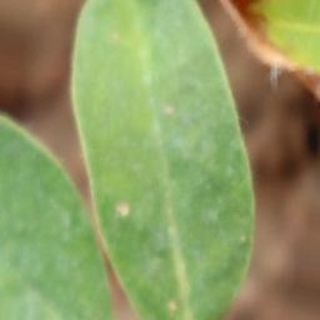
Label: healthy_groundnut